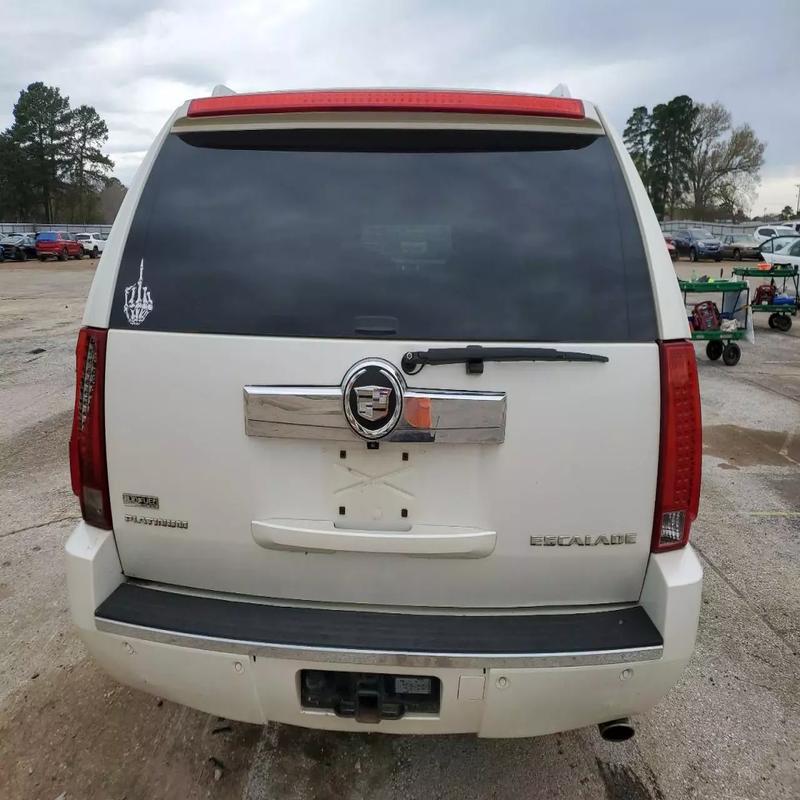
Aucun dommage détecté.
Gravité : aucun